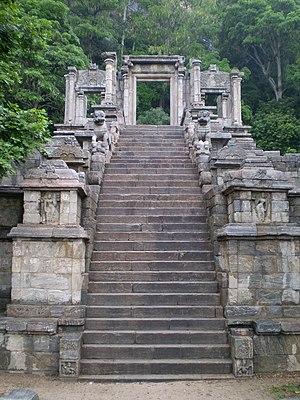
Yapahuwa est une citadelle située à mi-chemin entre Kurunagala et Anuradhapura ; elle fut une des capitales du Sri Lanka médiéval.